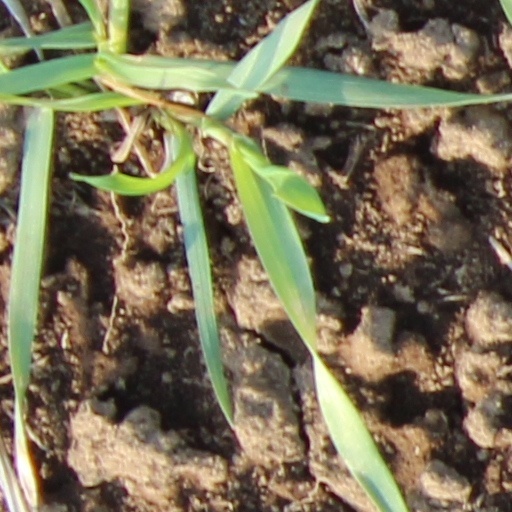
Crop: wheat